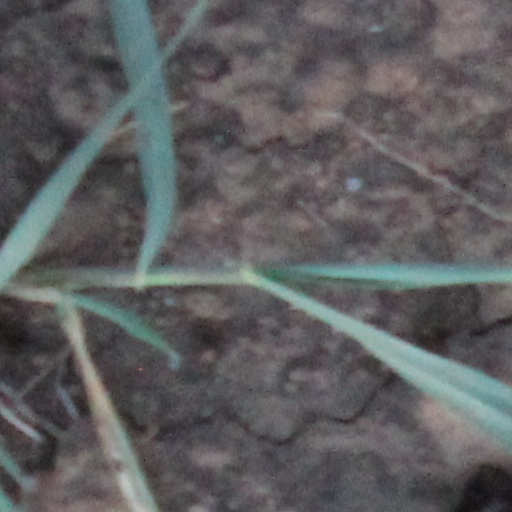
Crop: wheat